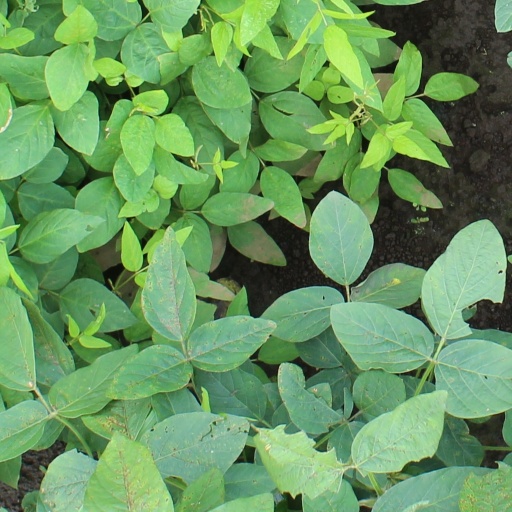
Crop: soybean